Edward Daniels

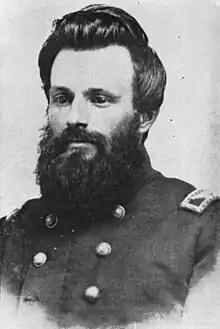

Edward Dwight Daniels (1828–1916) was a geologist, abolitionist, and Civil War soldier. Born in Boston, Massachusetts, he moved to Wisconsin at age 21 to pursue a career as a geologist and academic. He became the first state geologist of Wisconsin in 1853. Daniels taught at Ripon College and Carroll College.